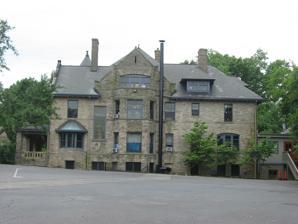
Building: Richard H. Mitchell House
Country: United States of America
Year built: 1892
Historic house in Ohio, United States United States historic place Richard H. Mitchell House U.S. National Register of Historic Places Northeastern side of the house Show map of Ohio Show map of the United States Interactive map showing the location of Richard A. Miller House Location 3 Burton Woods Lane, Cincinnati , Ohio Coordinates 39°9′21″N 84°29′11″W / 39.15583°N 84.48639°W / 39.15583; -84.48639 Area 1 acre (0.40 ha) Built 1892 ( 1892 ) Architect Samuel Hannaford MPS Samuel Hannaford and Sons TR in Hamilton County NRHP reference No. 80003065 Added to NRHP March 3, 1980 The Richard H. Mitchell House is a historic residence in Cincinnati , Ohio , United States .  Built of stone throughout, this large house was designed by prominent Cincinnati architect Samuel Hannaford .  Converted into a school, the house has been named a historic site . History Robert Mitchell was born in Ireland and immigrated to the United States in 1824.  After founding a furniture company in Cincinnati in 1836, he built his business into a prosperous firm, and by the 1890s, he was wealthy enough to build the present house as a gift for his son Richard. Constructed in 1892, the house was home to the Mitchell family for forty years. When the family left, the building was acquired by St. Thomas Aquinas Catholic Church, which converted it into premises for the parish school .  The parish remained in the former house into the 1970s. Since that time, the Mitchell House has become the location of a different school, The New School Montessori . Richard Mitchell employed Samuel Hannaford as the architect for the house. Popular among wealthy Gilded Age Cincinnatians, Hannaford was the most significant of the city's nineteenth-century architects. He was willing to employ numerous architectural styles, producing buildings in such styles as the Romanesque Revival , the Queen Anne , and the Neo-Renaissance .  Other Hannaford structures combined elements of different styles in an eclectic manner, including the Mitchell House. Mitchell's residence was one of his later works, built just five years before the end of his decades-long career. Architecture Two and a half stories tall, the Mitchell House is built of stone throughout, with large ashlar blocks employed for the walls. Limestone walls rest on a stone foundation , and the roof is slate . Among the leading components of the design are a prominent porch and turret , located at the center of the facade and on one corner of the facade respectively. Although the dormer -pierced turret roof rises to a conical peak, other parts of the house are capped by gabled roofs; the gables themselves form a leading component of the design.  Below one of the gables, the porch is distinguished by grand arches and a stone balustrade surrounding the roof. Preservation In 1980, the Richard H. Mitchell House was among dozens of Hannaford-designed buildings in Hamilton County listed together on the National Register of Historic Places as a multiple property submission .  Like most of the other buildings in the group, the Mitchell House qualified for the Register because of its well-preserved historic architecture. References